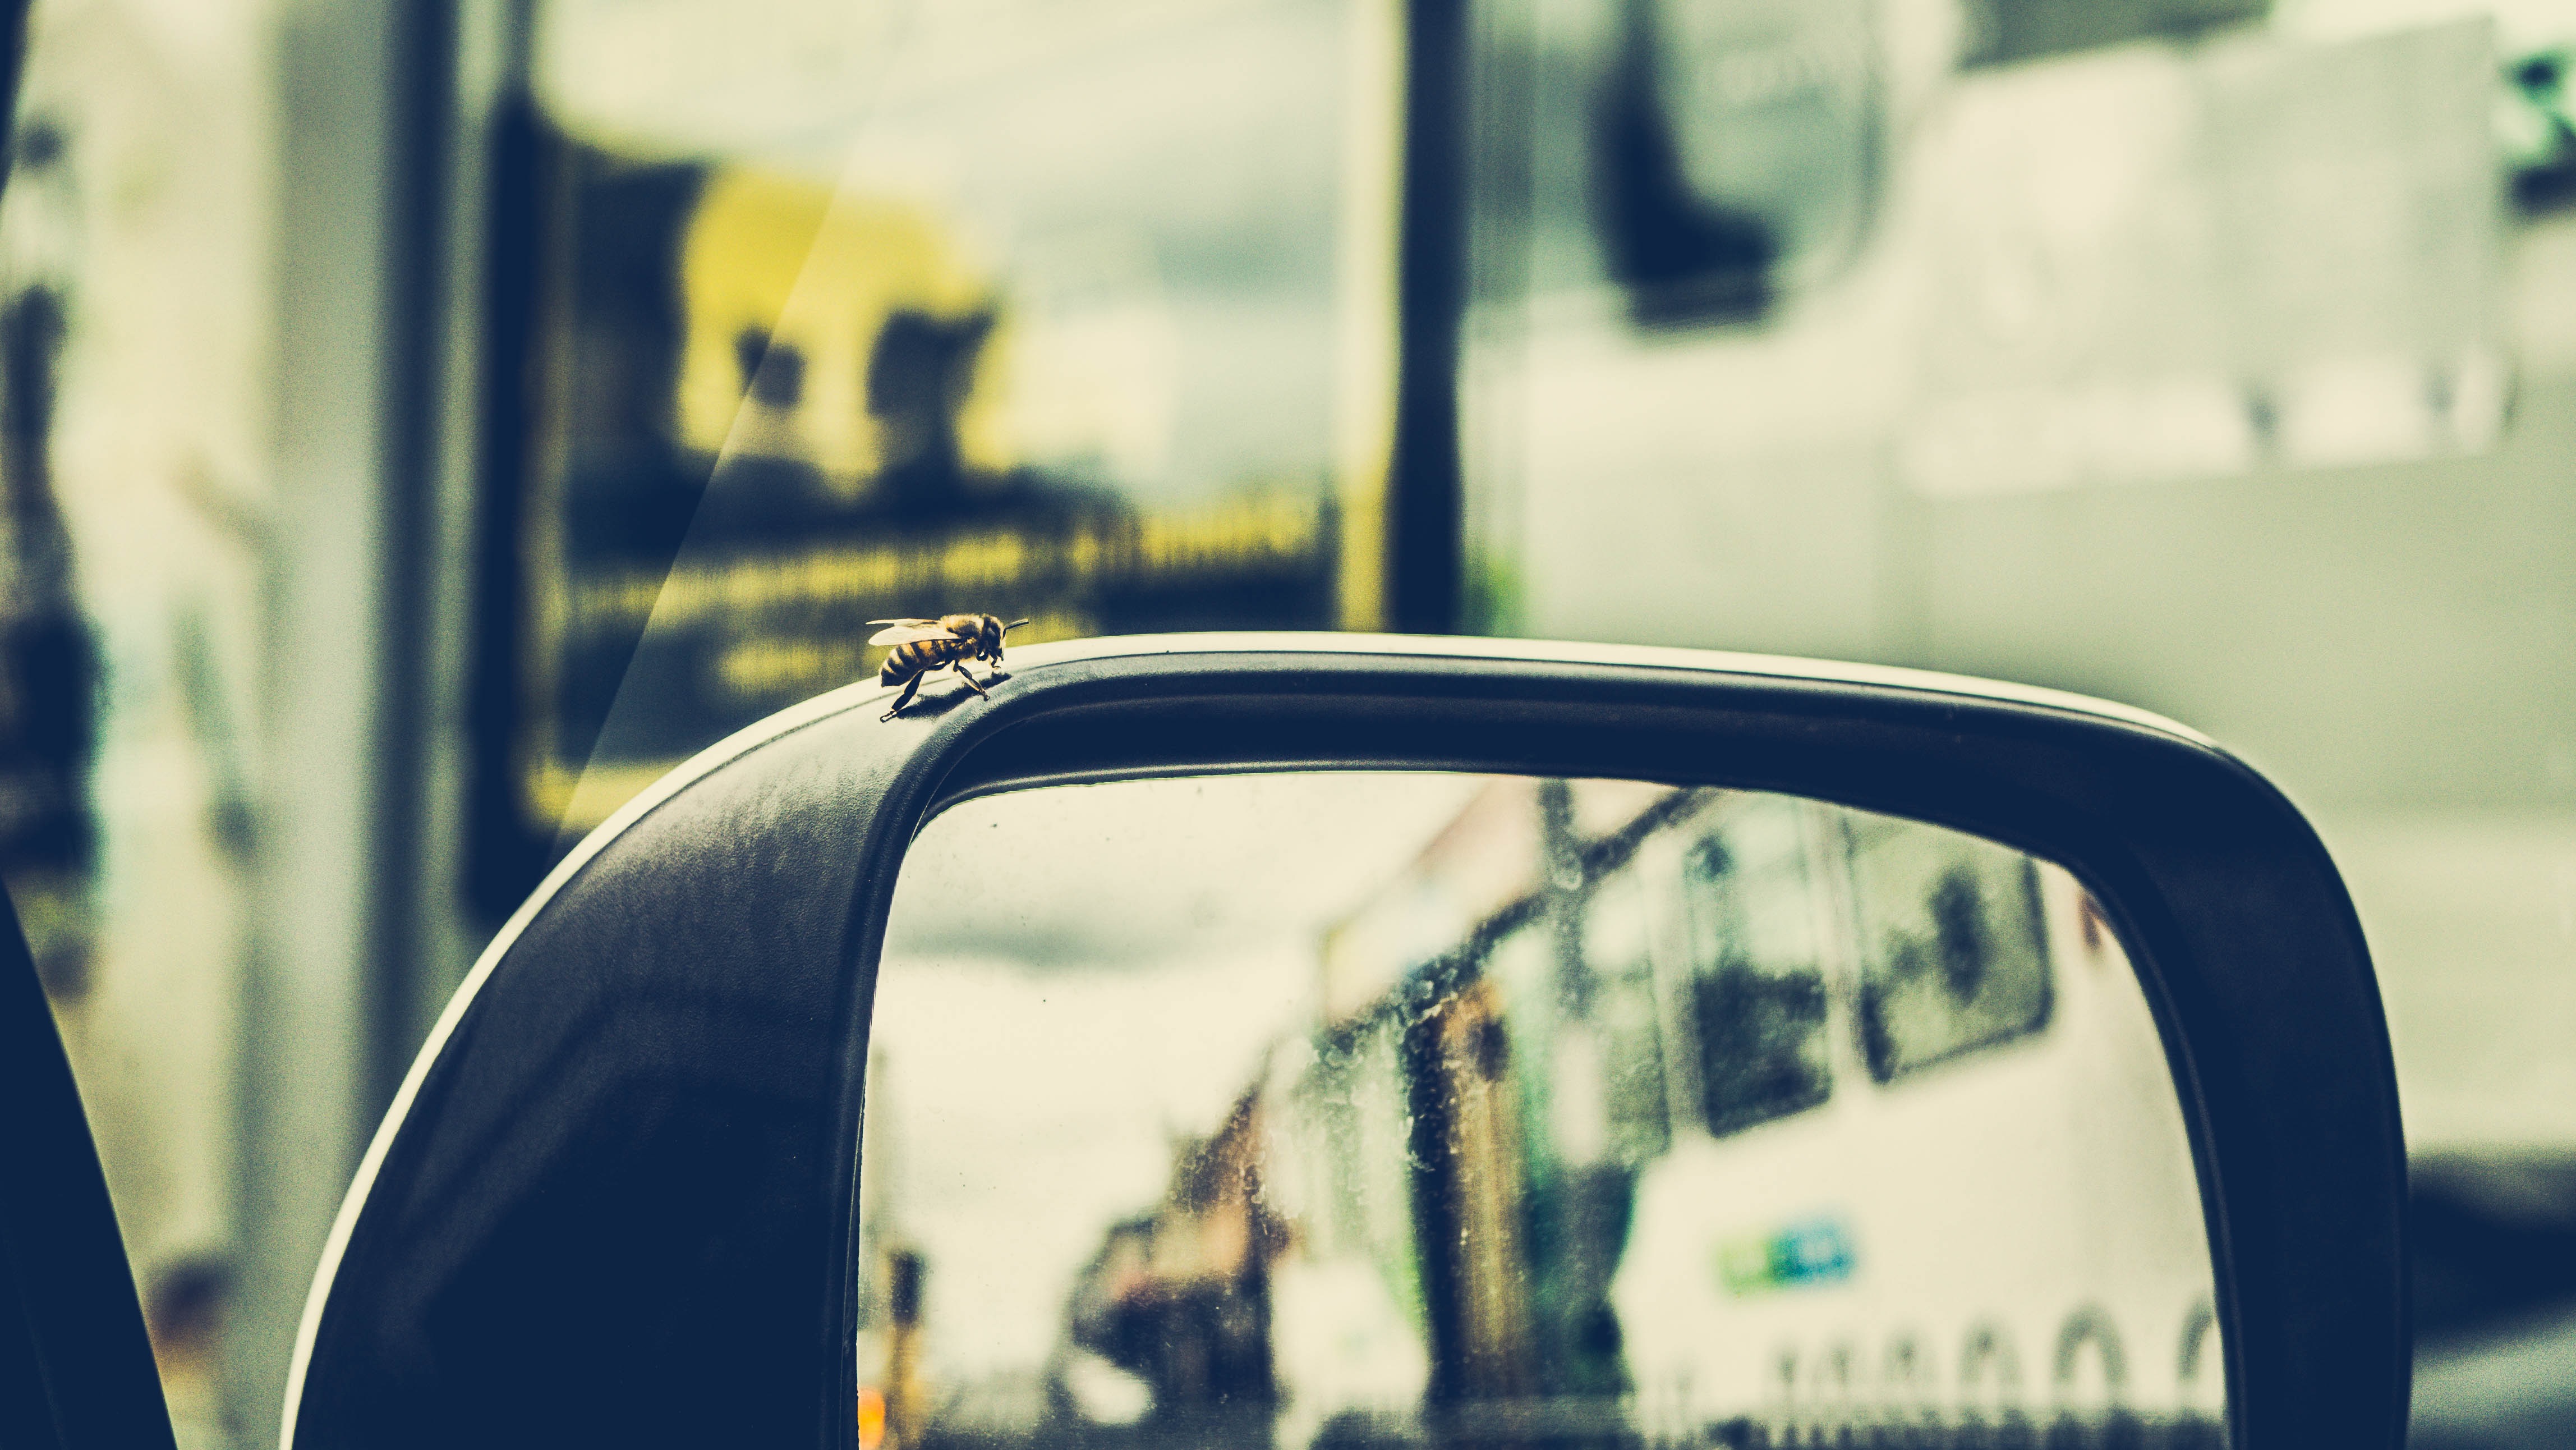
white, photography, window, glass, green, vehicle, color, blue, glasses, photograph, shape